Air Combat

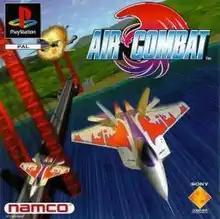
PAL release cover art

Air Combat is a 1995 combat flight simulation video game developed and published by Namco for the PlayStation, and the first title of the "Ace Combat" franchise. Players control an aircraft and are tasked with completing a series of missions, with objectives ranging from destroying formations of enemies to protecting a specific target from enemy fire. Missions award money that is used to purchase new fighter aircraft, each with its own unique weapons and strengths.